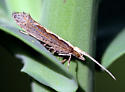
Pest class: diamondback_moth